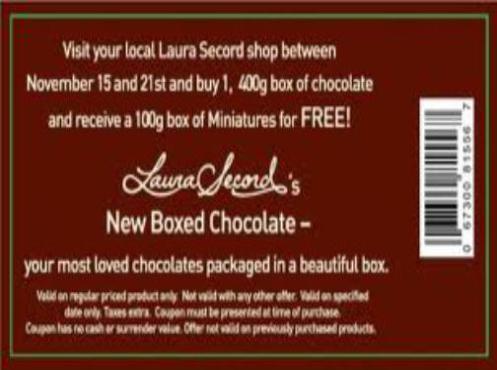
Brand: laura secord chocolates
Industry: Food